Answer in natural language. Considering the relative positions, where is sixdrawer dresser in gray with respect to blue rectangle wall decor? Choose between the following options: right or left
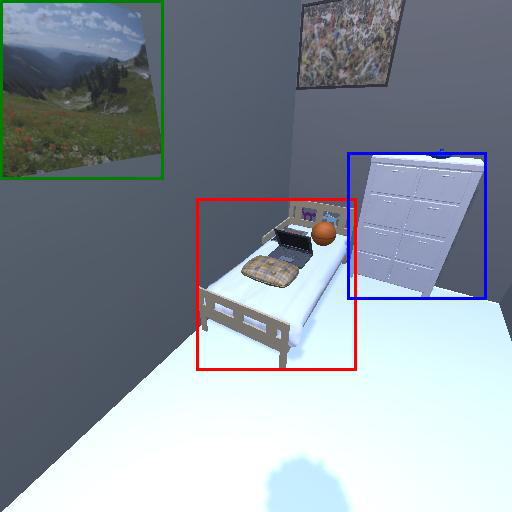
<answer>right</answer>